Verpillières-sur-Ource

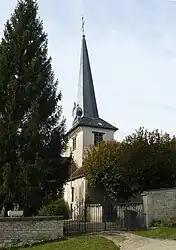
The church in Verpillières-sur-Ource

Verpillières-sur-Ource (literally "Verpillières on Ource") is a commune in the Aube department in north-central France.